Ghanaian government response to the COVID-19 pandemic

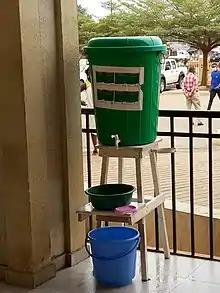
Veronica Bucket, a handwashing mechanism invented by Veronica Bekoe.

Government relaunched the GH COVID-19 tracker app after it was launched on 13 April. The application, reports contacts which are, or have recently been to COVID-19 hit countries, as well as tracks whether individuals required to self-quarantine, are indeed doing so.